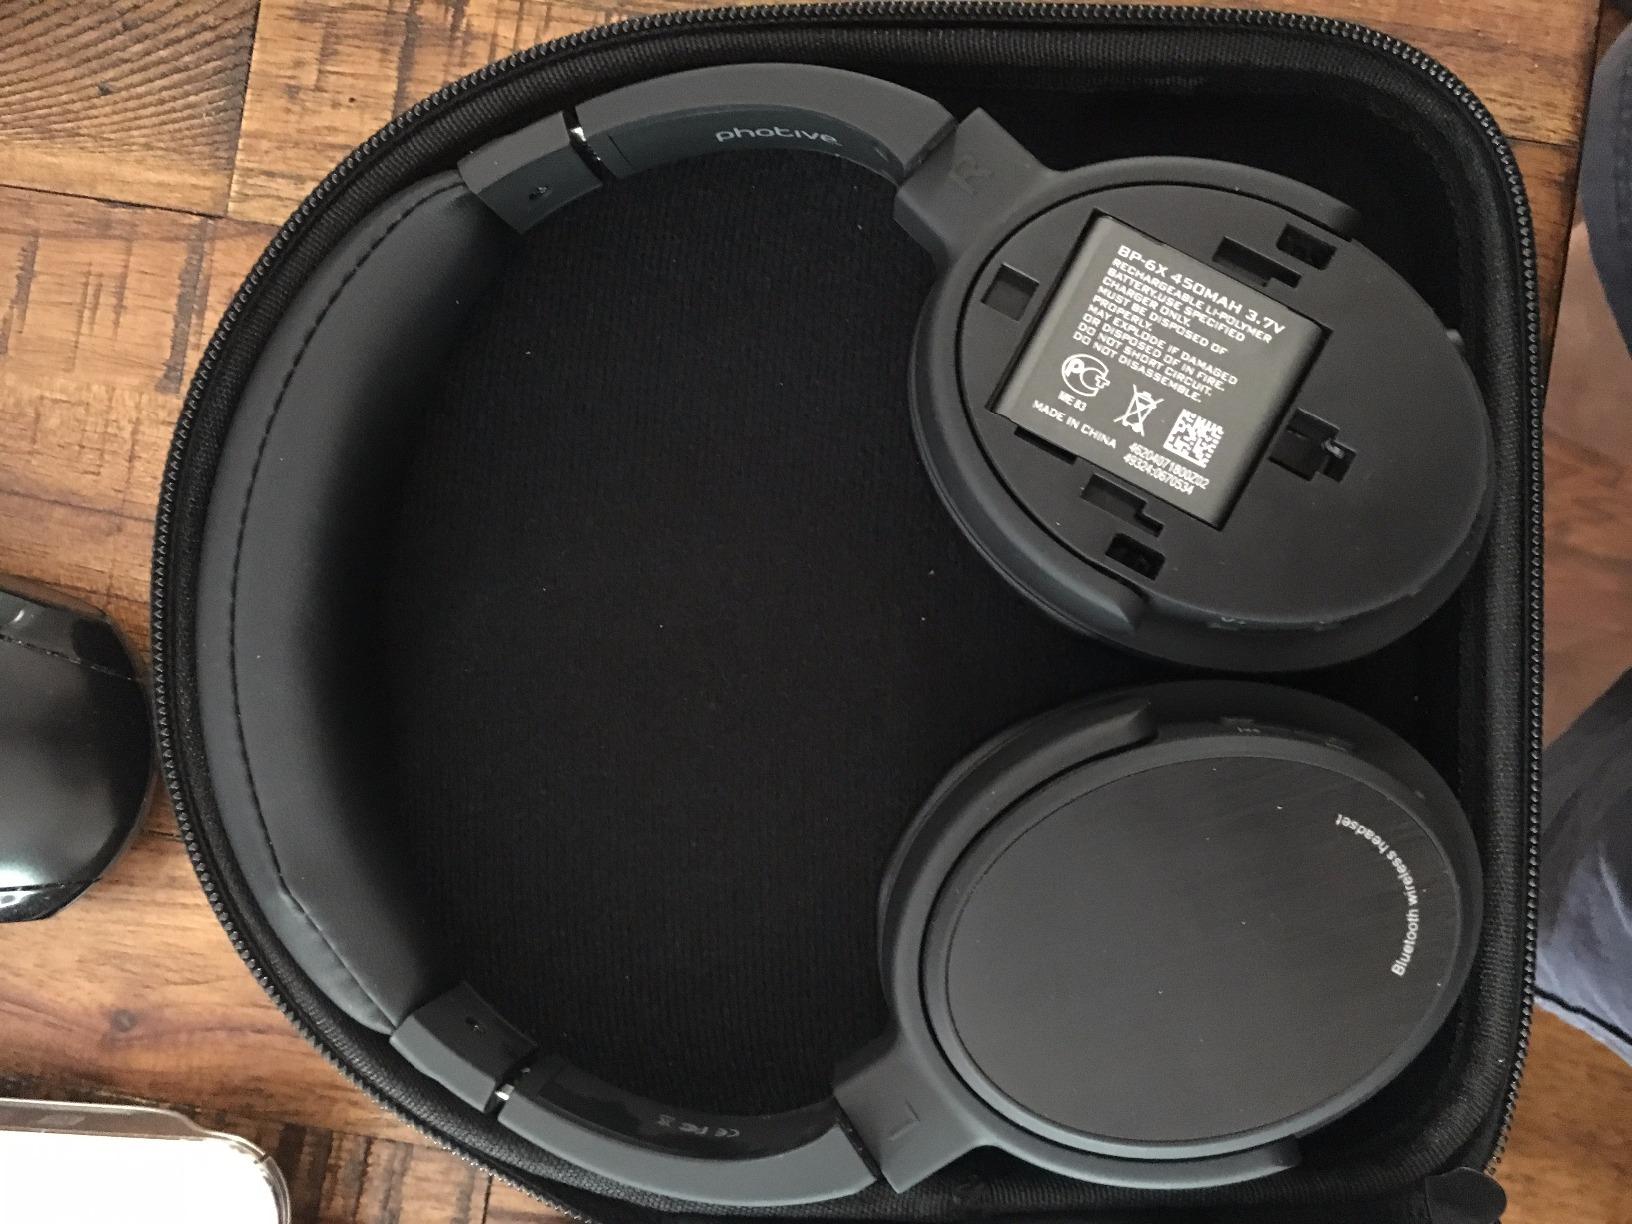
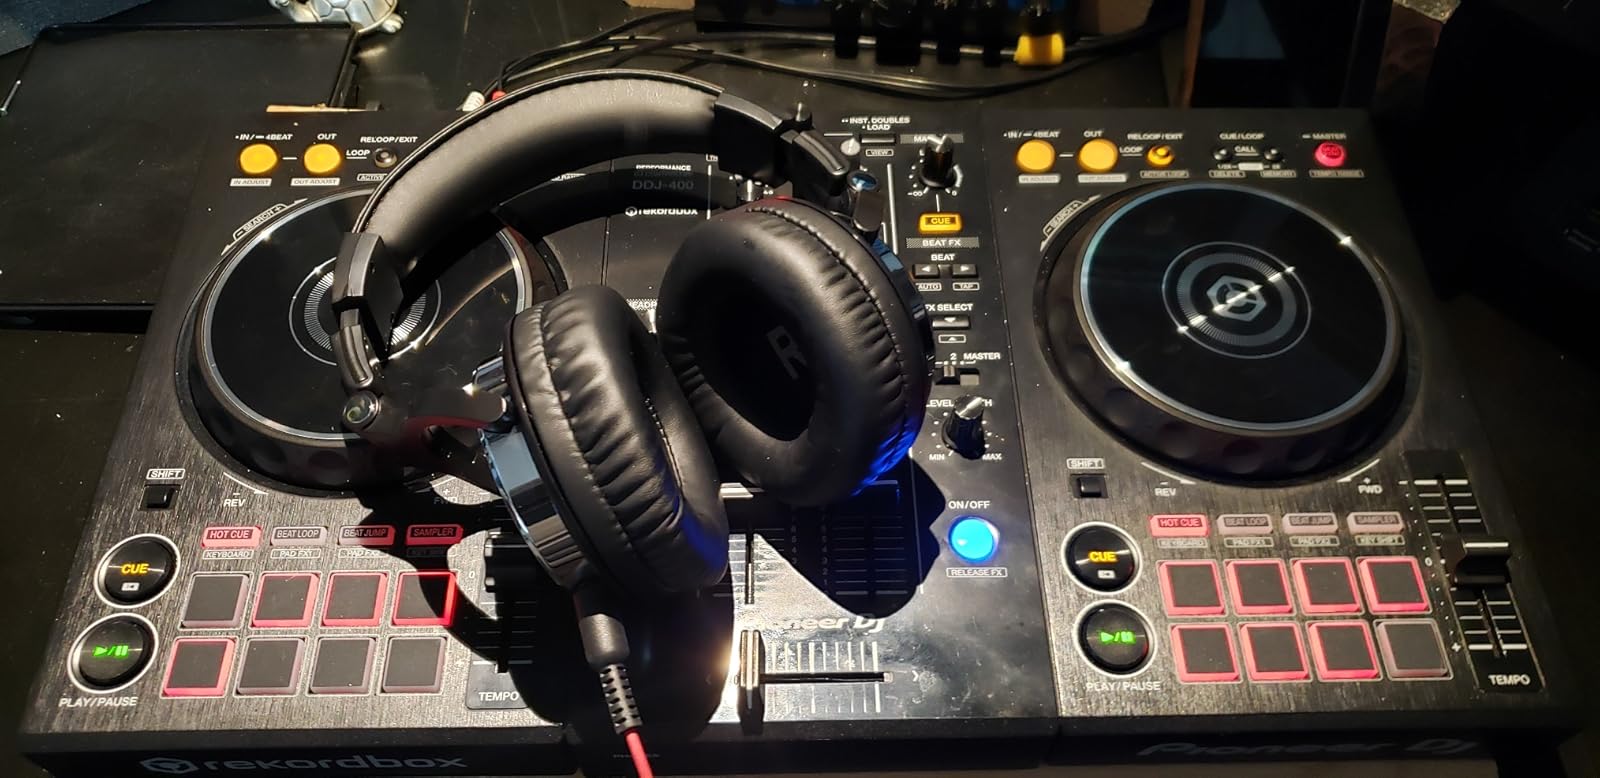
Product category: headphones
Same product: no